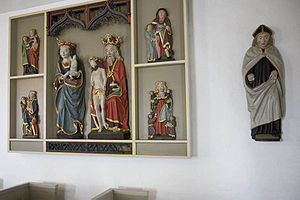
Fløjaltertavle
Fløjaltertavle i Råbjerg Kirke
Råbjerg Kirke, Danmark, figurgruppe, tidligere altertavle
En fløjaltertavle er en altertavle, som er et skab med to eller flere åbninger eller fløje, der indeholder f.eks. billedskærerarbejder eller malerier af religiøse motiver.